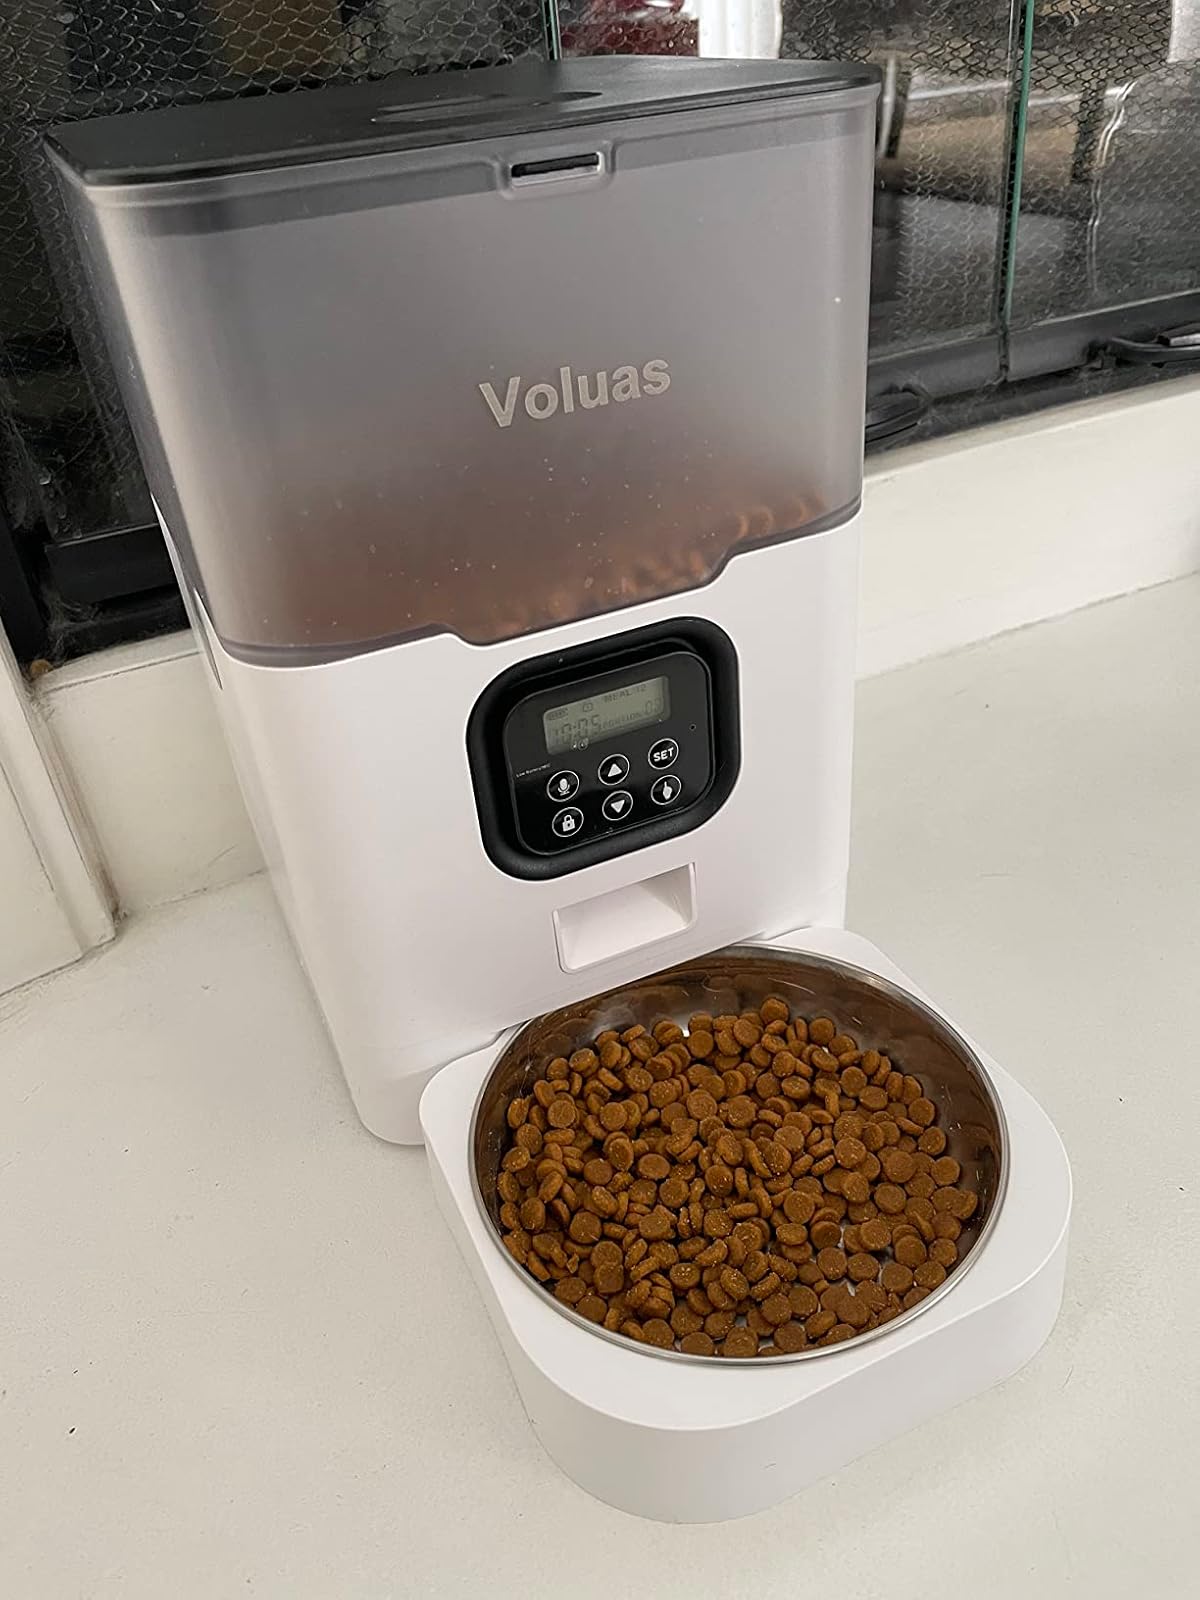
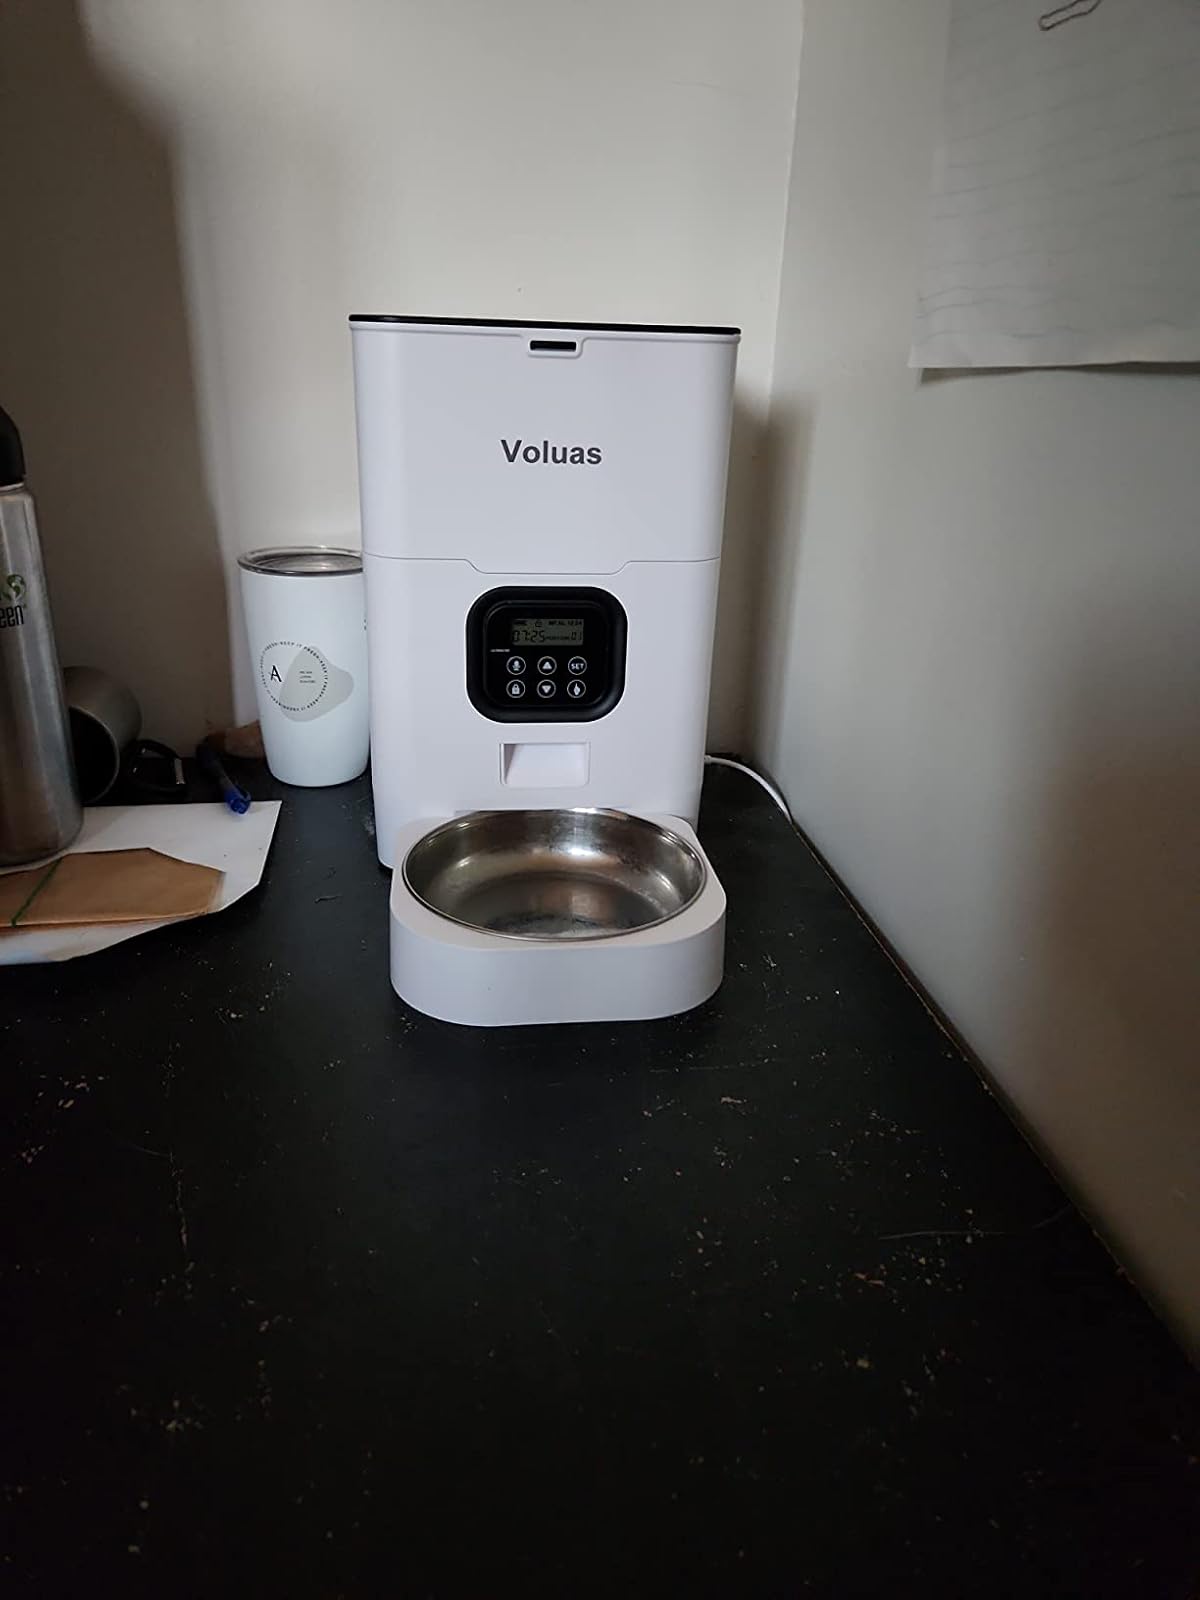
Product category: items_feeder
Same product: no